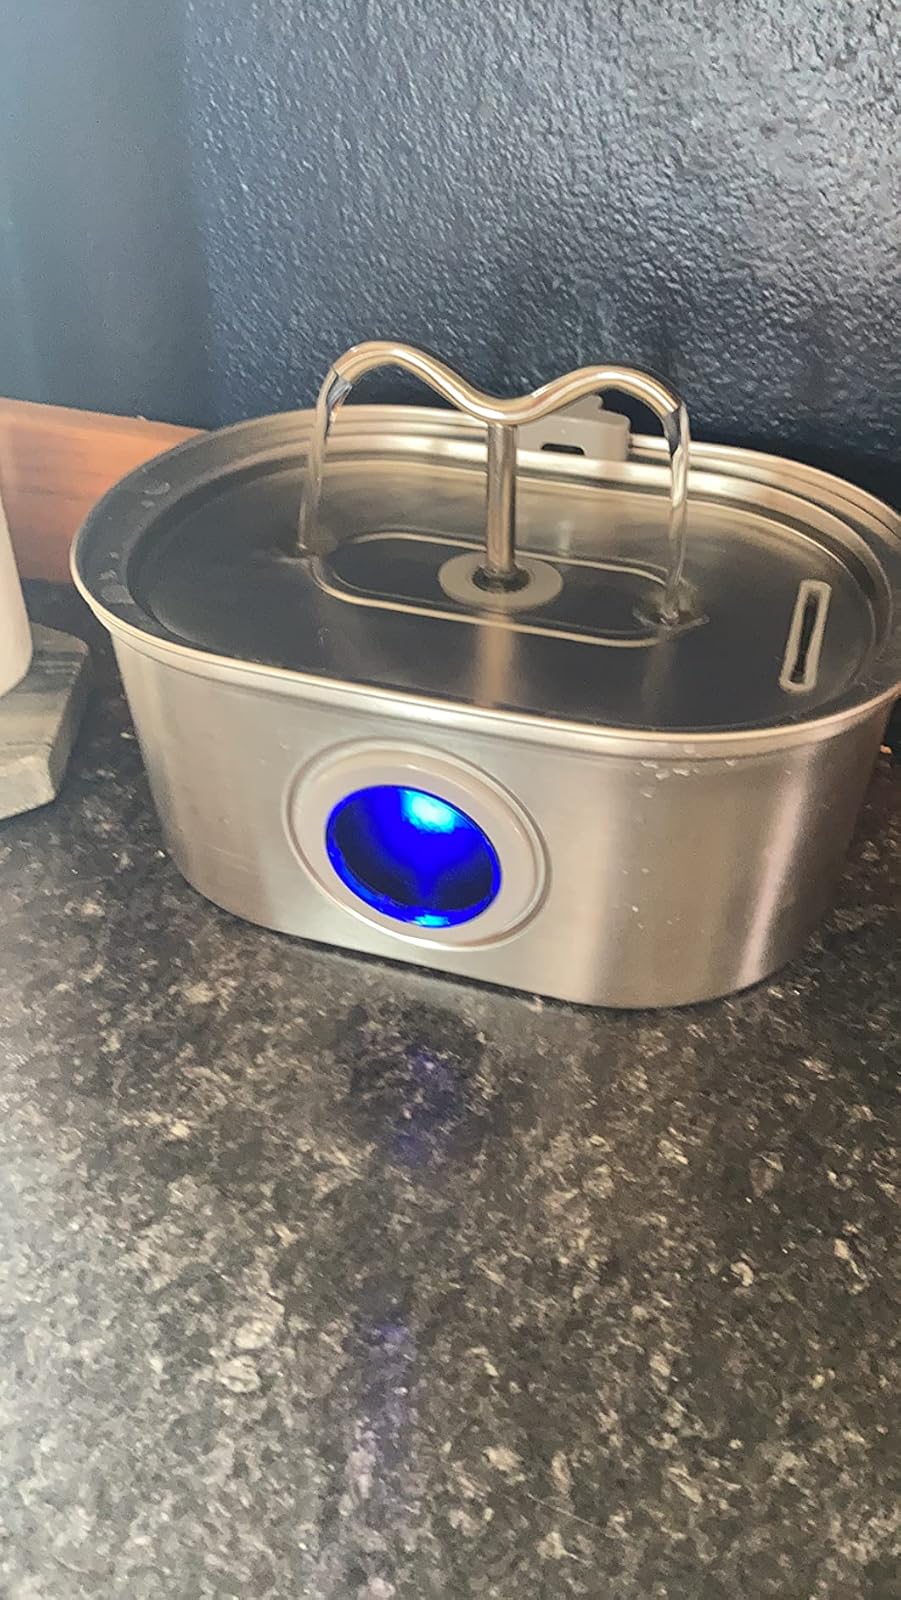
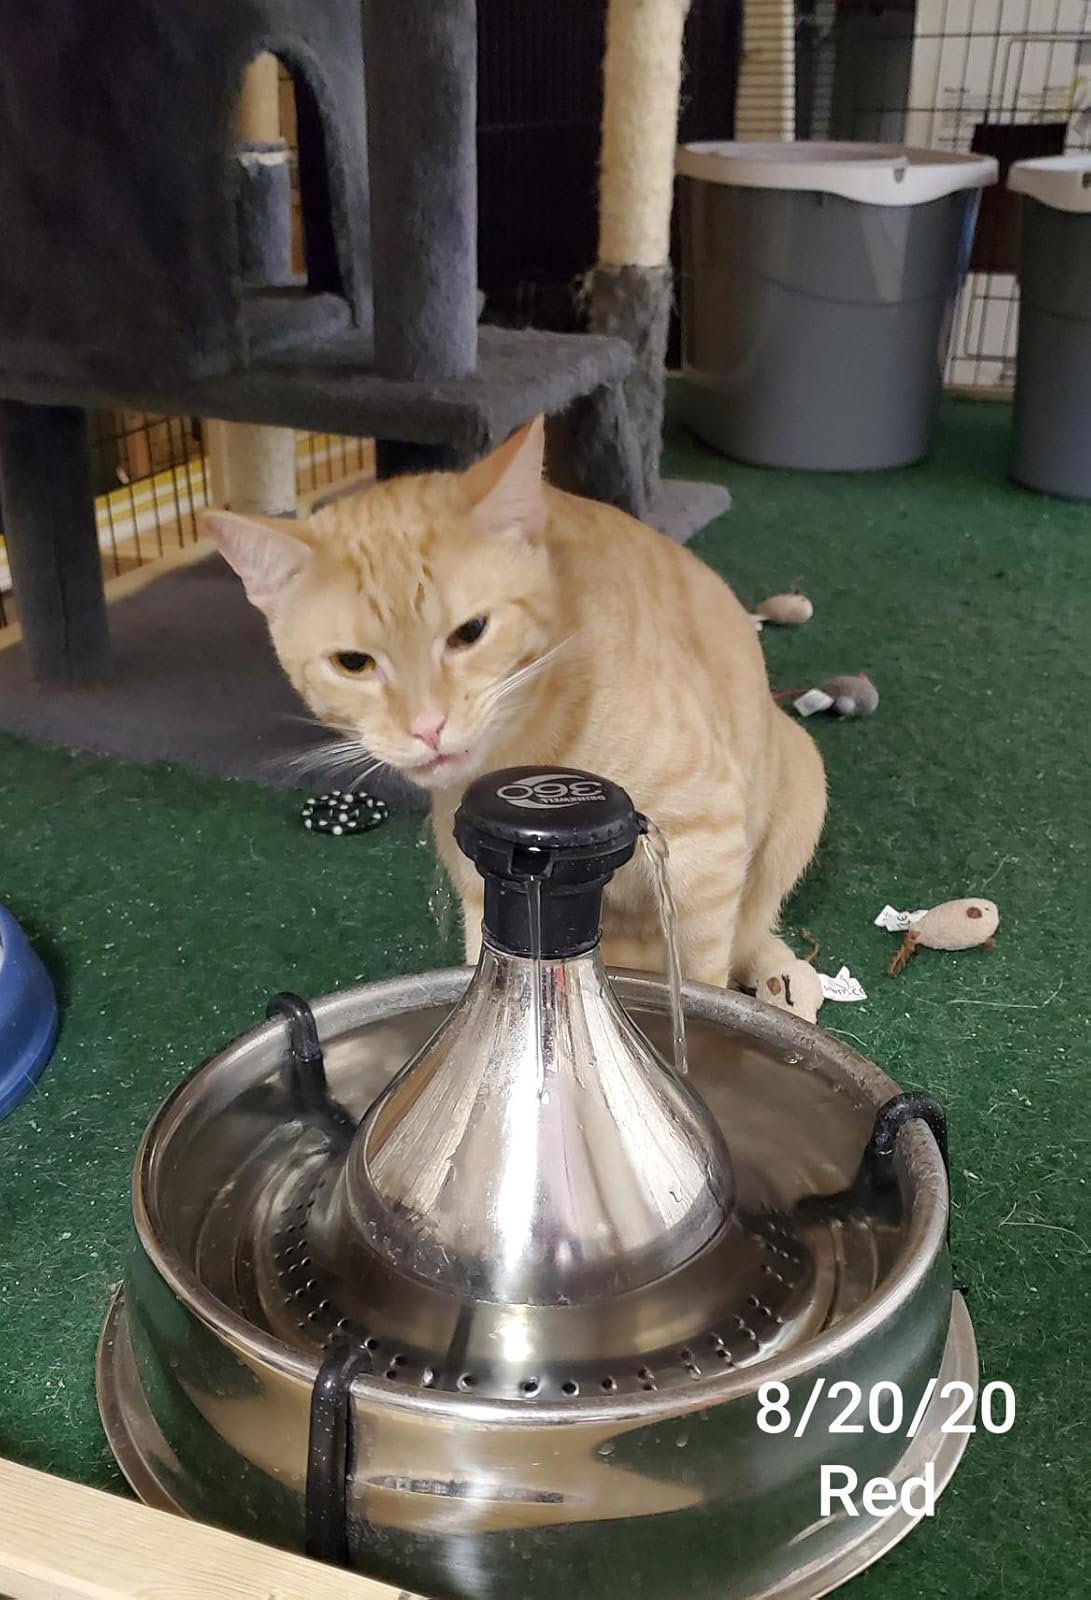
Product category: items_bowl
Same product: no